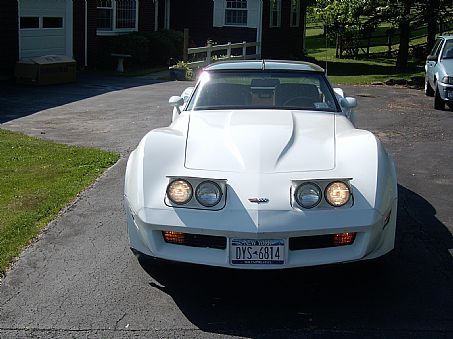
Label: not_food